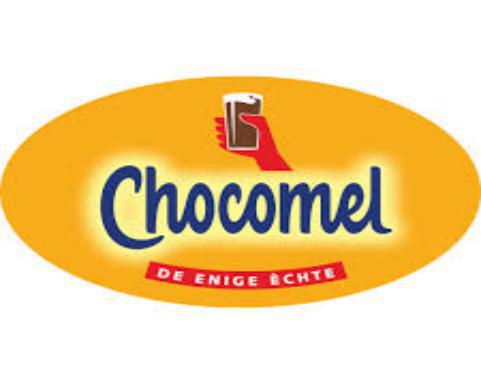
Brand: Chocomel
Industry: Food